Art Nalls

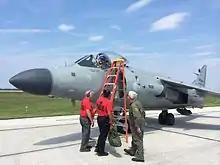
Joe Anderson prepares for his performance at the 2014 Cleveland National Air Show in Sea Harrier XZ439 with support from Rich Gill, Pete Weiskopf, and Art Nalls

The second flight on the following day was not as successful. Shortly after takeoff, a hydraulics failure prevented the landing gear from locking in place. Nalls declared an emergency and prepared to land at Naval Air Station Patuxent River. As he touched down, parts of the gear collapsed, and the jet settled hard on the landing pad. Nalls shut down the engine as base emergency services and the XZ439 ground team arrived. Uninjured, Nalls opened the canopy and joked, "These babies practically land themselves." The aircraft was removed from NAS Patuxent River, towed by a pickup truck while Nalls rode in the cockpit dressed as Santa Claus and waved to bystanders. Damage to the Harrier was minor.